Answer in natural language. How many Paintings are visible in the scene? Choose between the following options: 1, 3, 0, 2 or 4
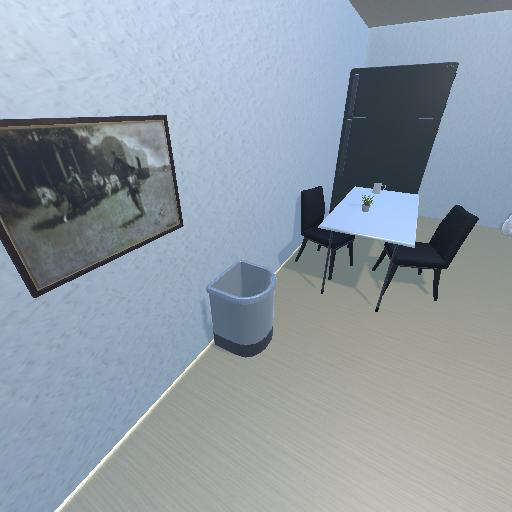
<answer>1</answer>